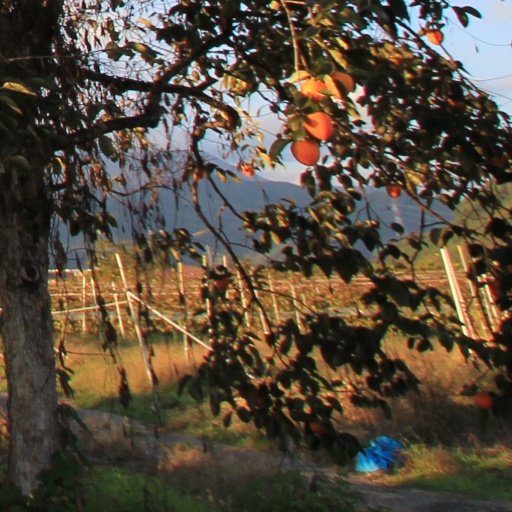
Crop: grape